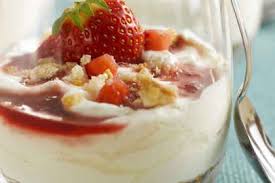
Label: trash